LNER Thompson Class O1

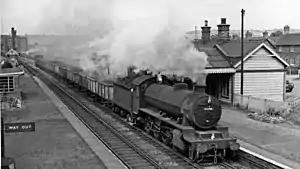
No. 63786 at Killamarsh in 1963

The London and North Eastern Railway (LNER) Thompson Class O1 was a class of 2-8-0 steam locomotive designed by Edward Thompson for freight work. None have survived to preservation.